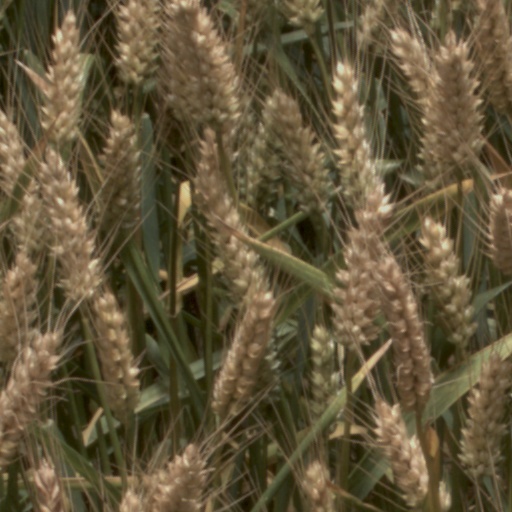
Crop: wheat